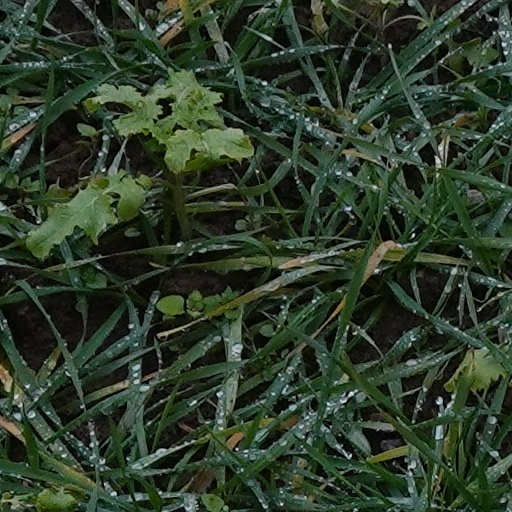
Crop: wheat